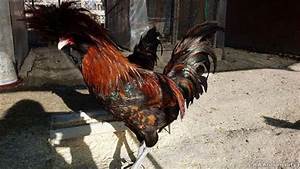
Label: gallina